Egon Sendler

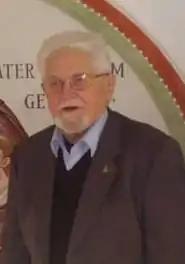
Rev. Fr. Egon Sendler

Sendler was born in Waldtal/Małkowice, Silesia, in 1923. After the Second World War and three years of war captivity in Russia, he joined the Jesuits in Germany in 1948. He was educated in Munich, Rome in the Russicum and Paris, where he studied Byzantine art history. He was fluent in French, Russian, German, Italian, and Polish. From 1959 he lived and taught at the Jesuit College Saint-Georges of Meudon, France. After retiring, he lived in Versailles.